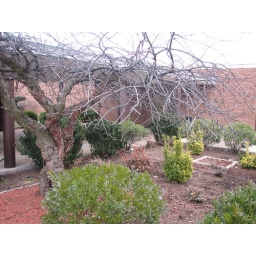
A tree and some plants by my university